Gennaro Papa

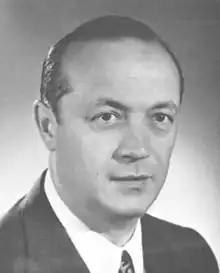
Gennaro Papa

Gennaro Papa (23 March 1925 – 31 December 2018) was an Italian politician who served as a Deputy from 1961 to 1963 and from 1968 to 1976.